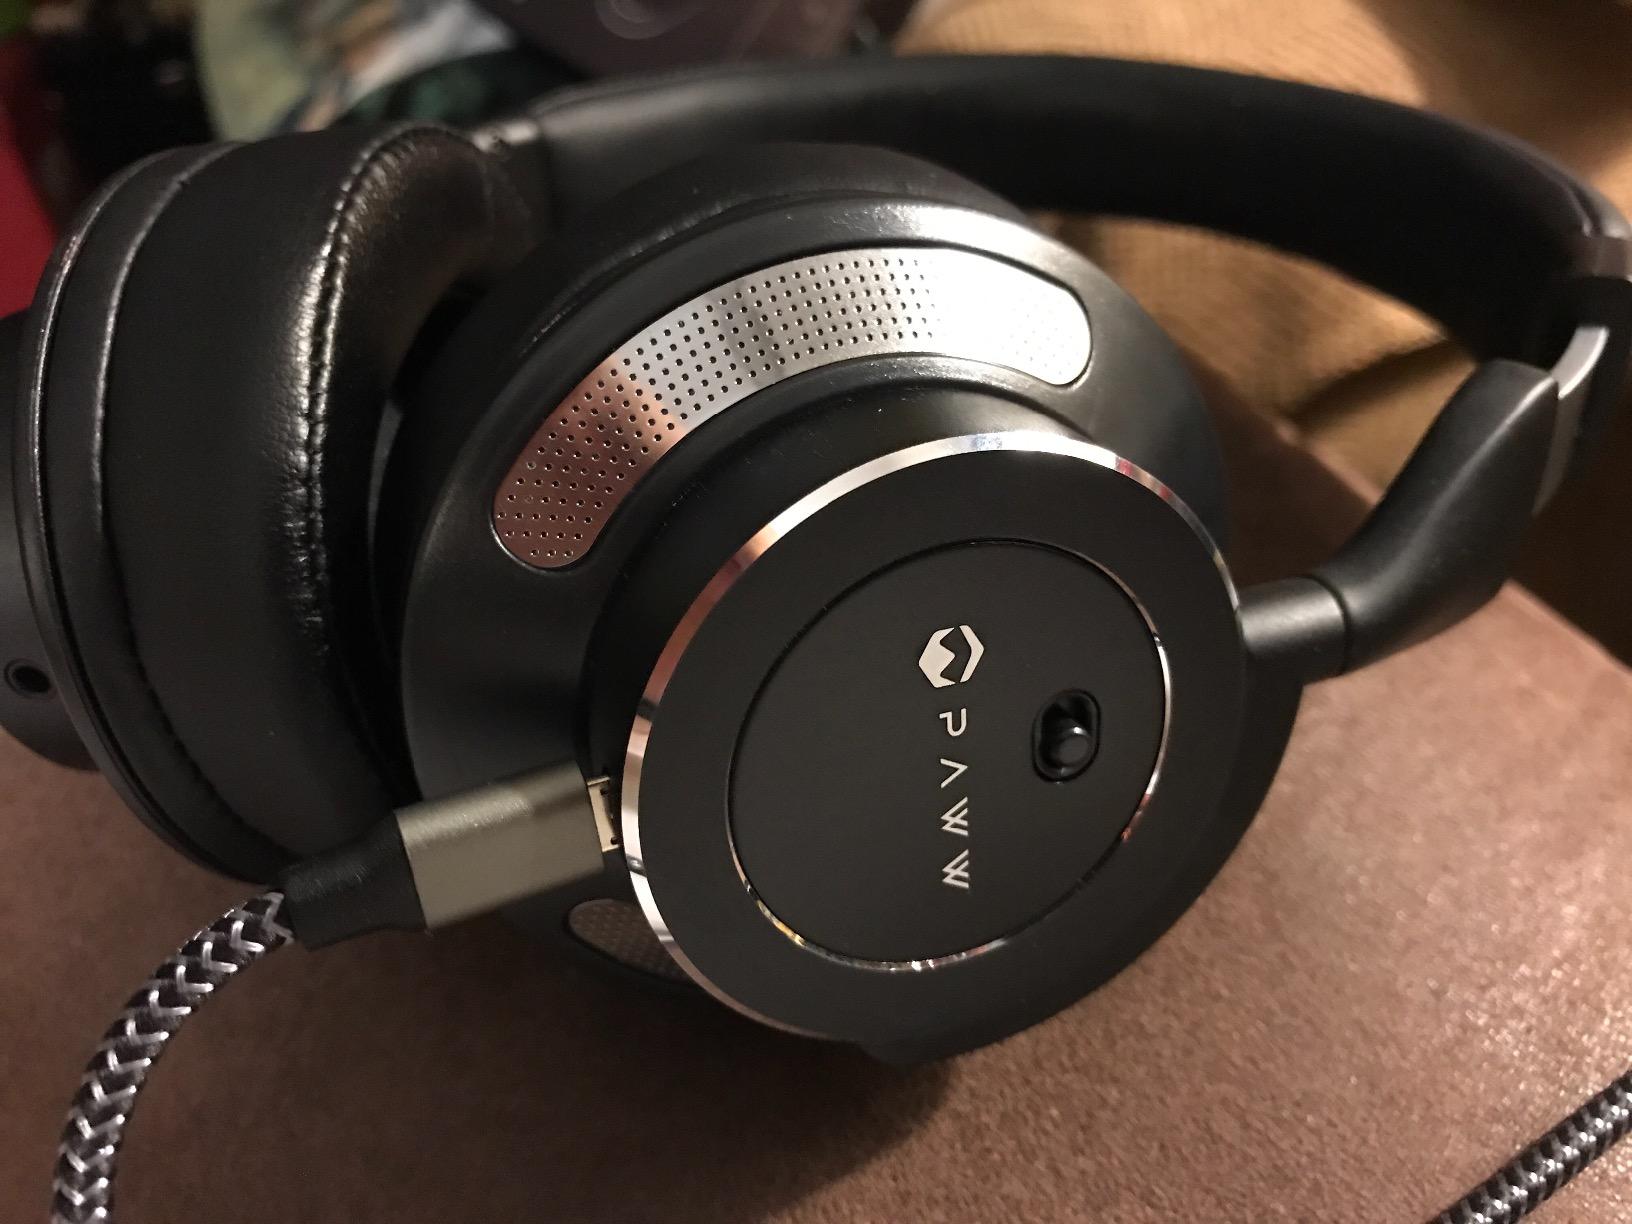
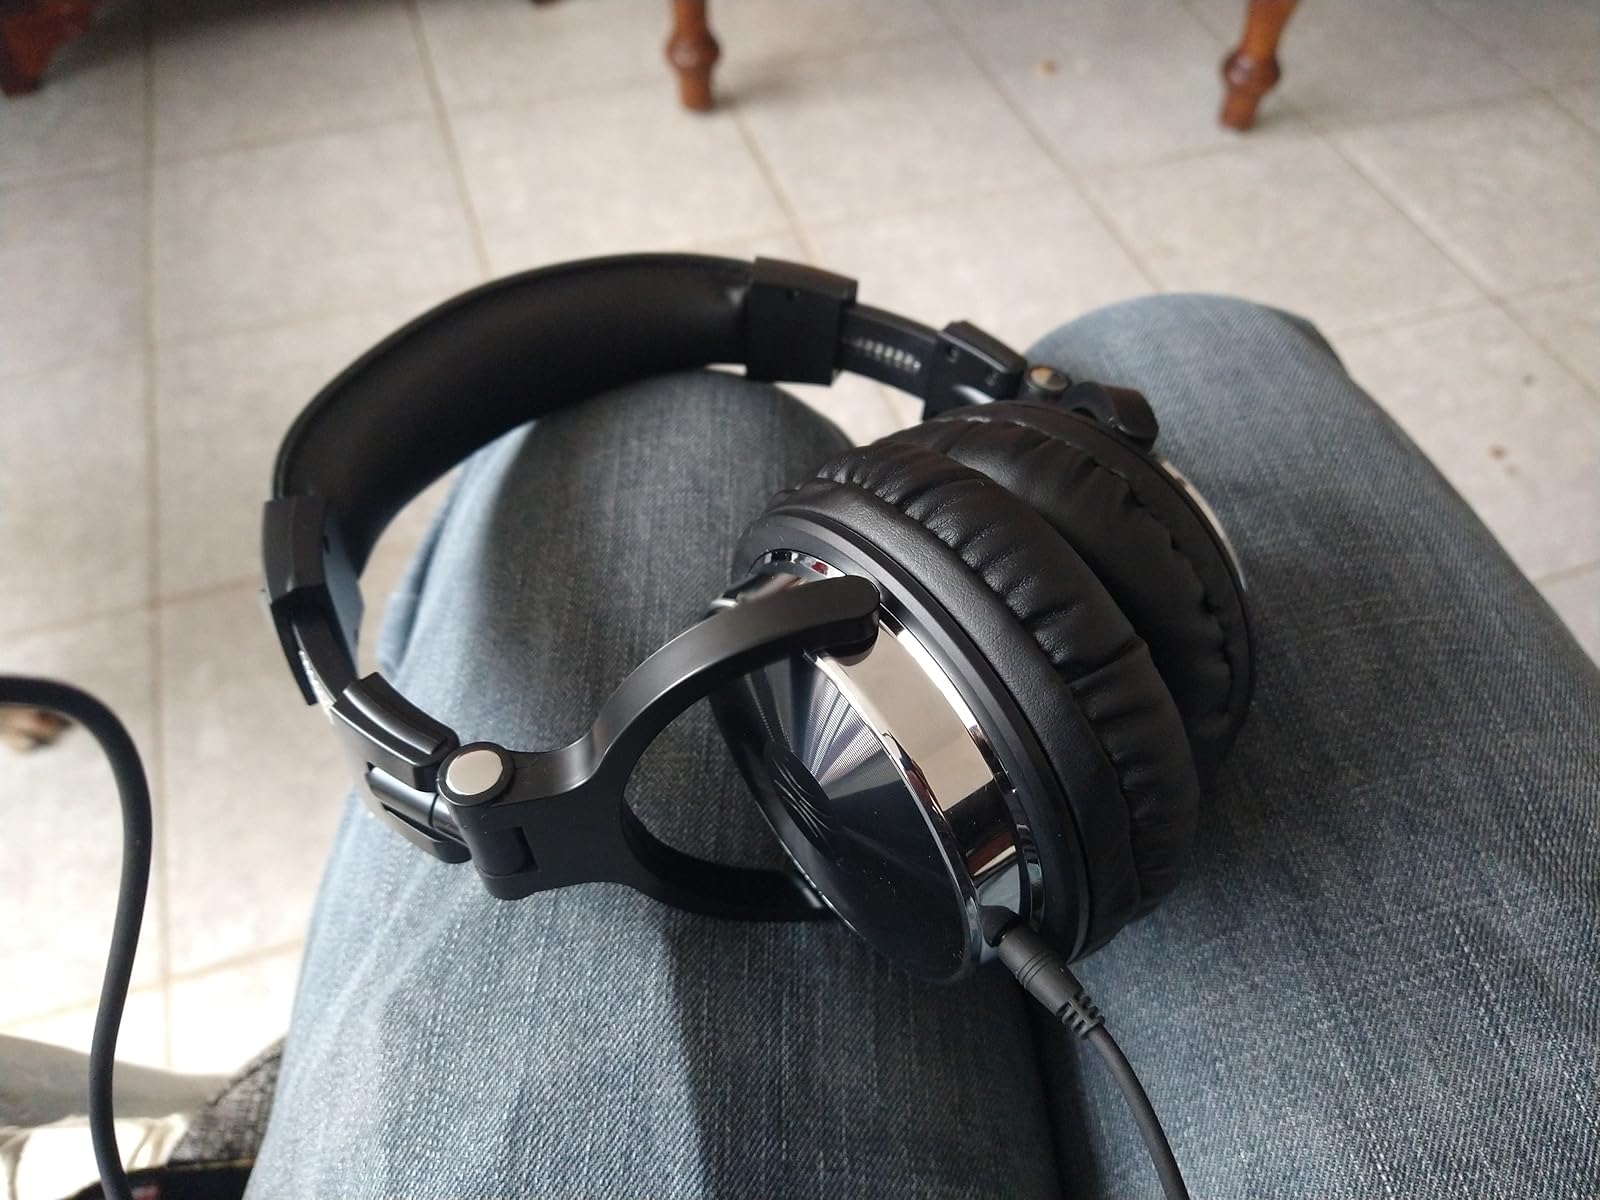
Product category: headphones
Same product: no